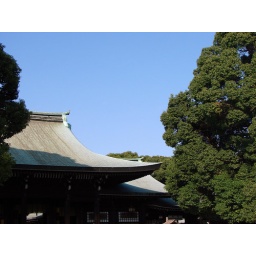
Not a single cloud in the sky over Meiji Jingu